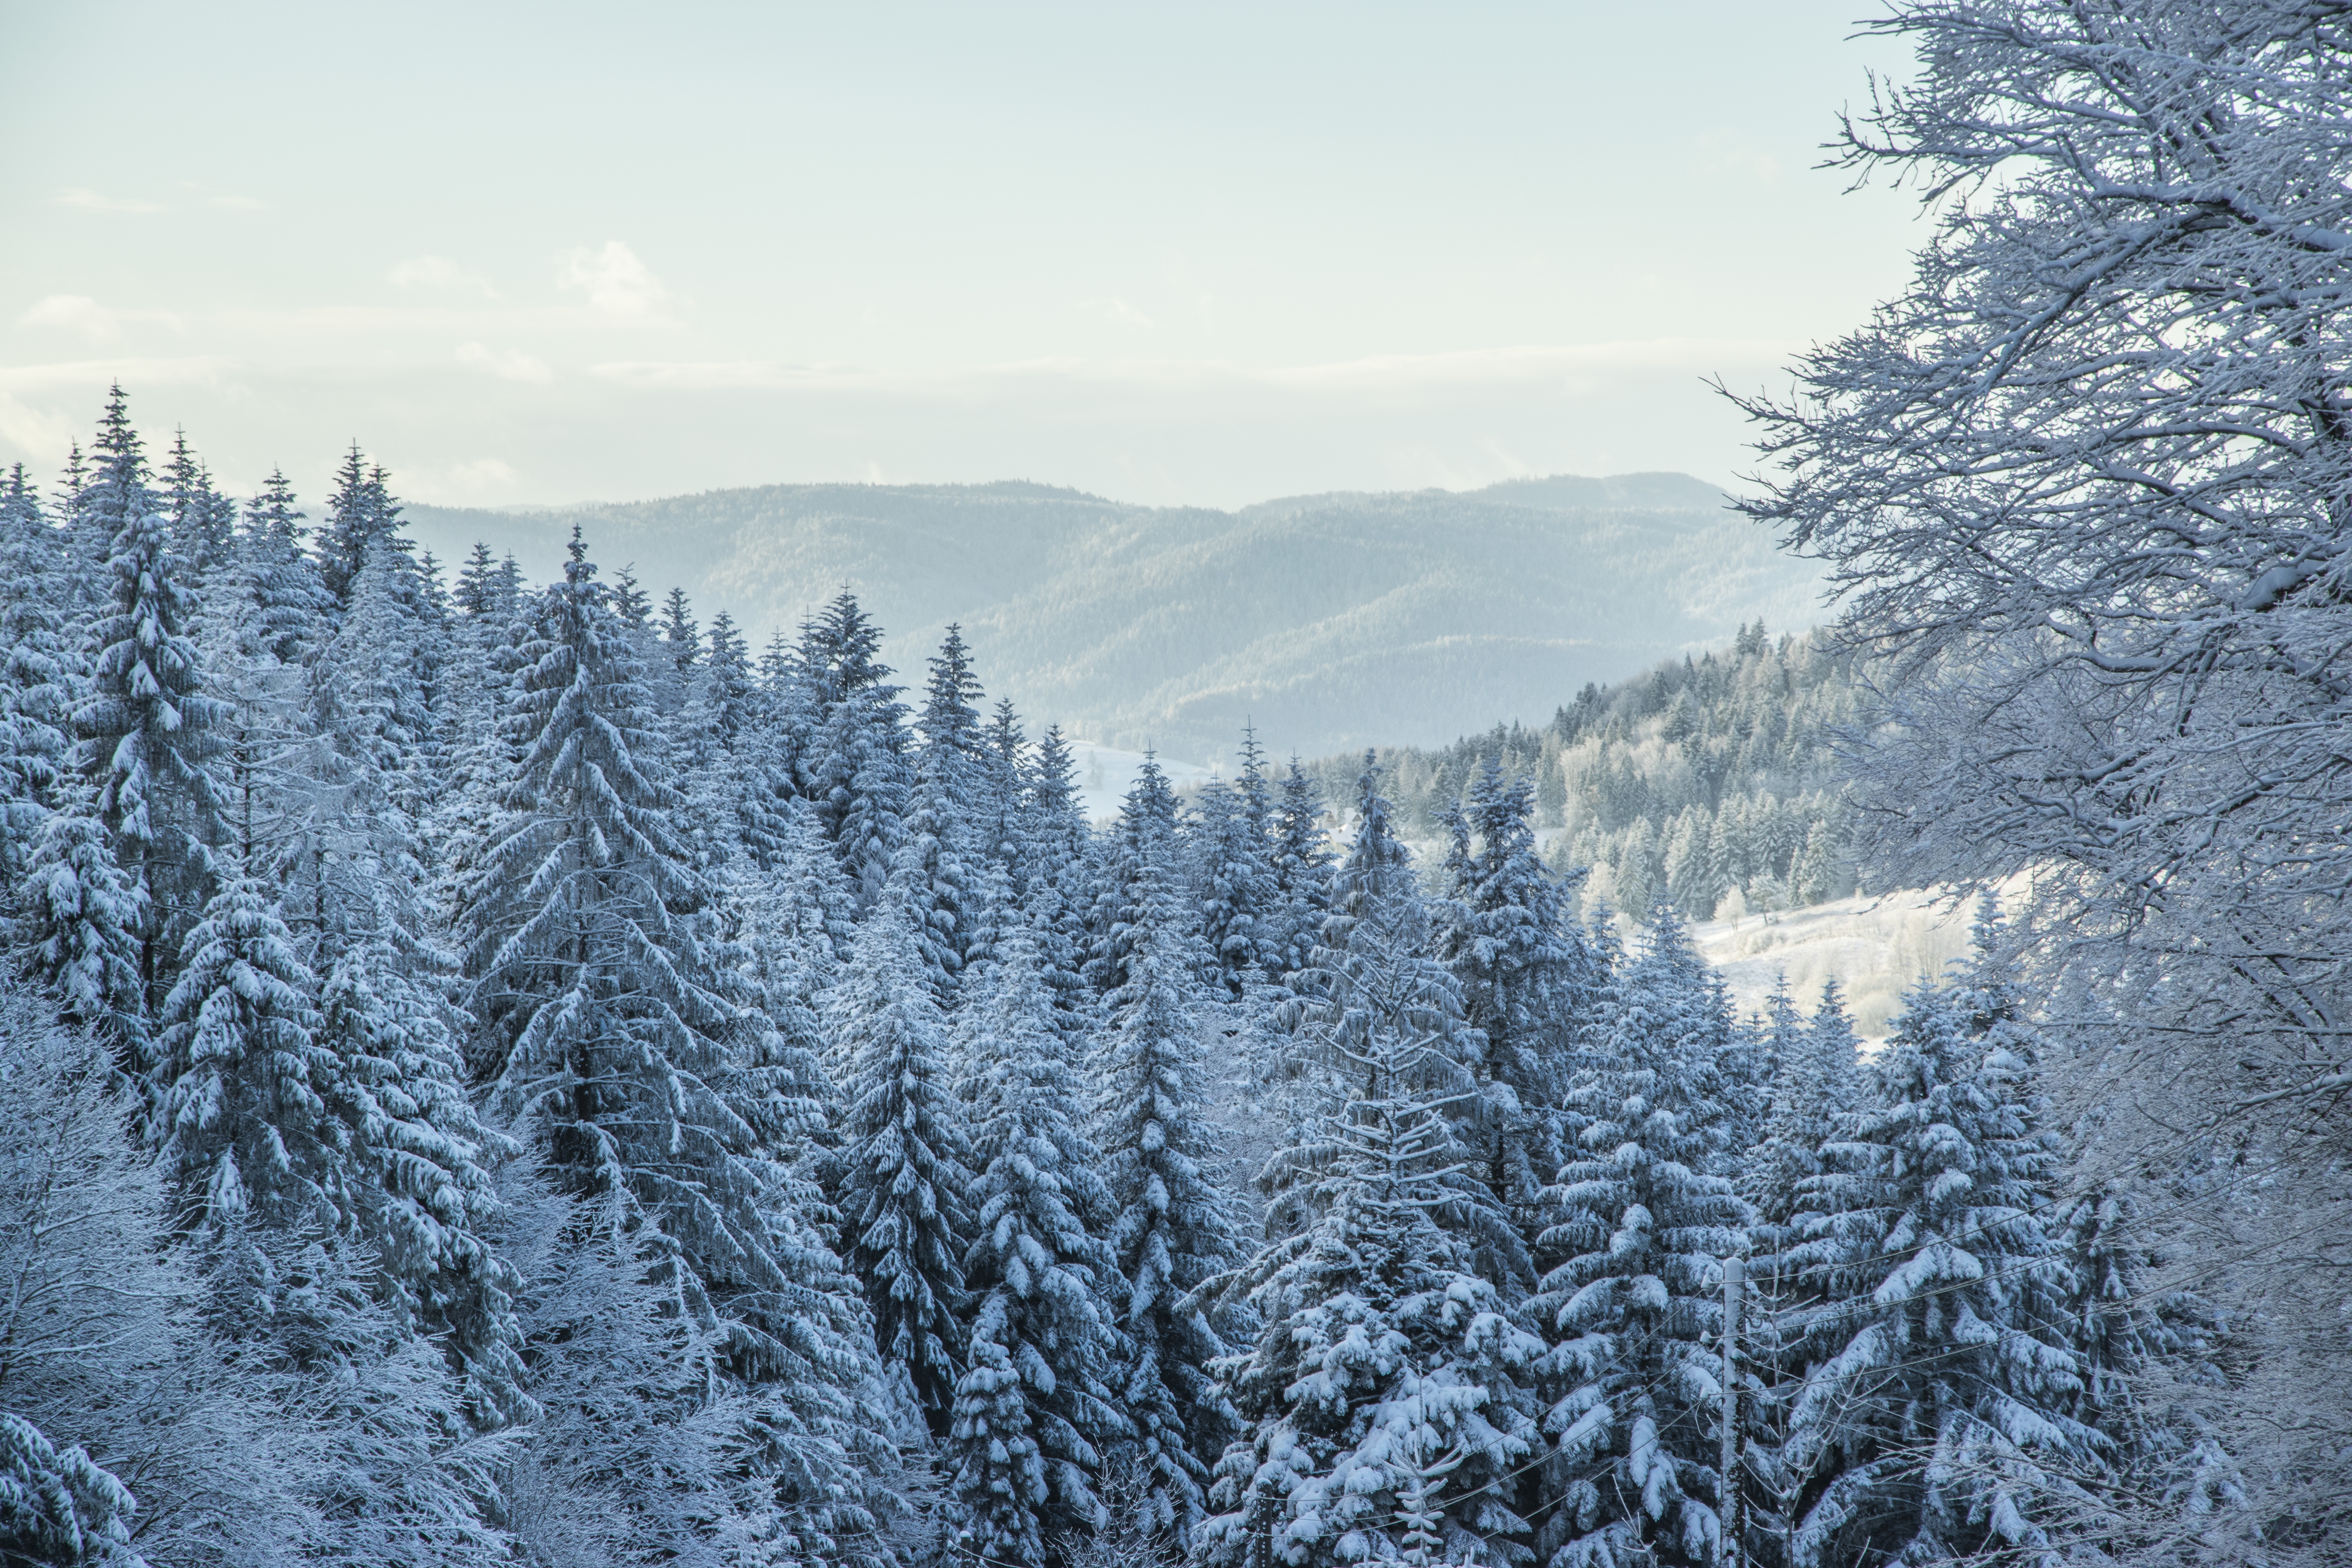
tree, forest, wilderness, branch, mountain, snow, winter, frost, mountain range, weather, fir, season, ridge, winter landscape, spruce, first snow, freezing, winter in the mountains, beskids, fount mountain in winter, krynica, fairy tale winter, krynica mountain, atmospheric phenomenon, woody plant, mountainous landforms, geological phenomenon